Human feces

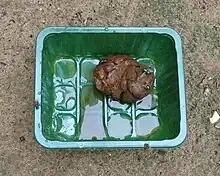
Fresh feces collected from a child for a drying experiment

Human feces has historically been used as fertilizer for centuries in the form of night soil, fecal sludge, and sewage sludge. The use of untreated human feces in agriculture poses significant health risks and has contributed to widespread infection with parasitic worms—a disease called helminthiasis, affecting over 1.5 billion people in developing countries.